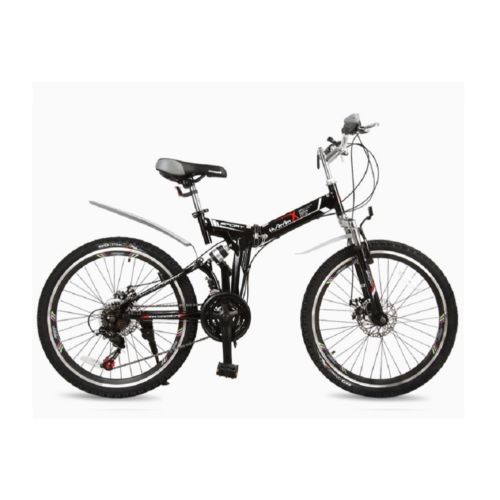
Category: bicycle